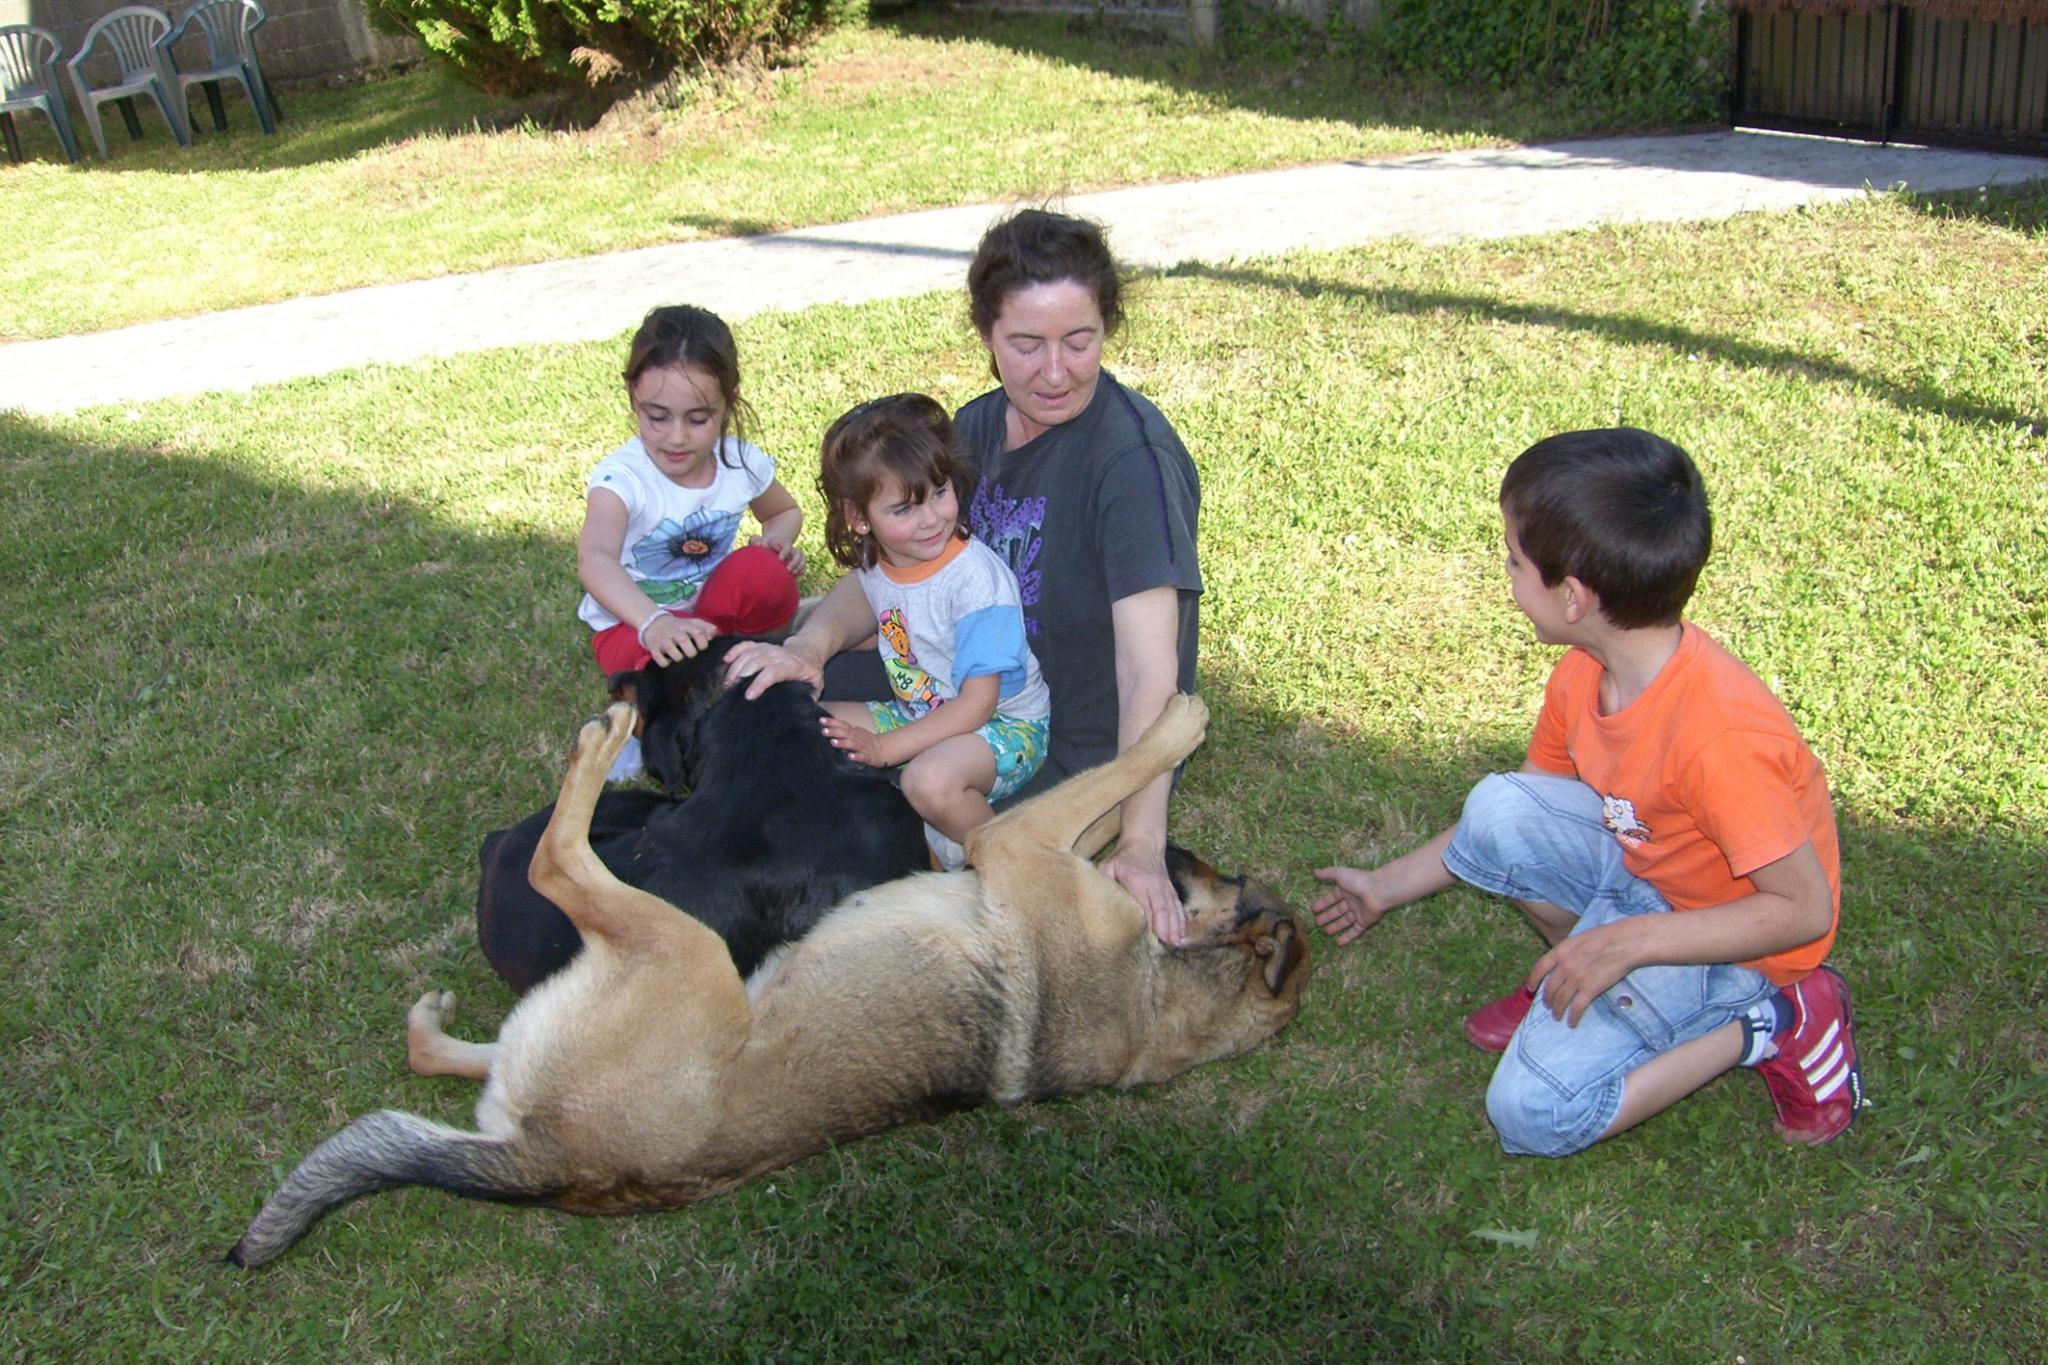
nature, play, family, friends, ggl1, dog like mammal